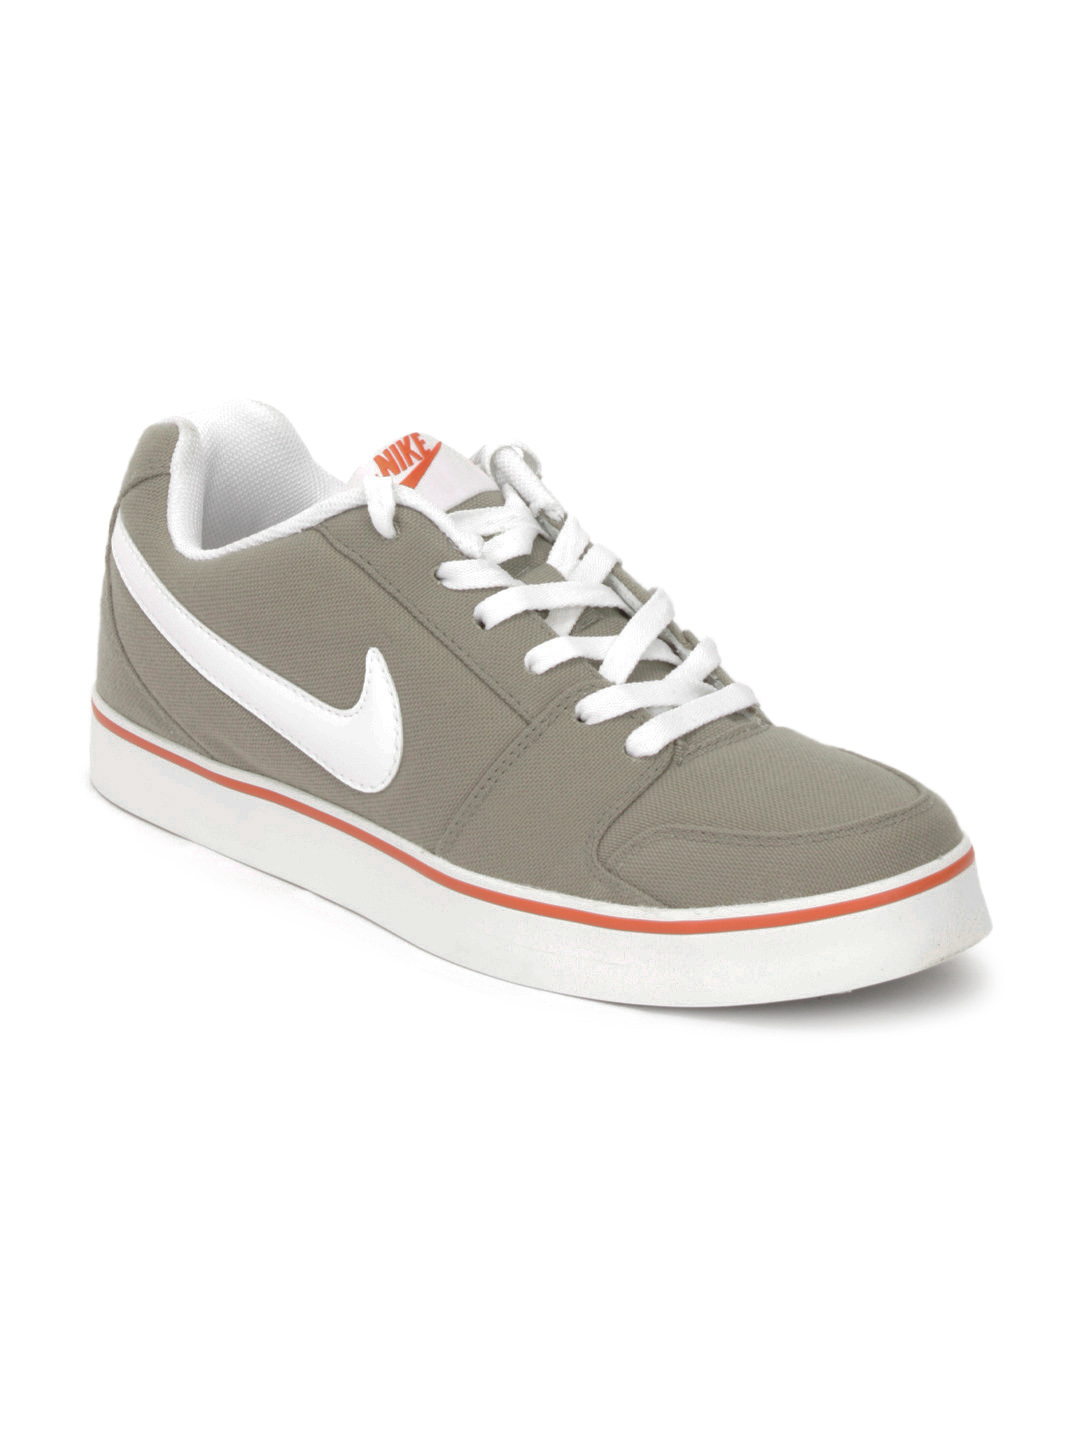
Nike Men Liteforce Grey Shoes
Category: Footwear / Shoes / Casual Shoes
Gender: Men
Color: Grey
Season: Fall 2012
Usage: Casual